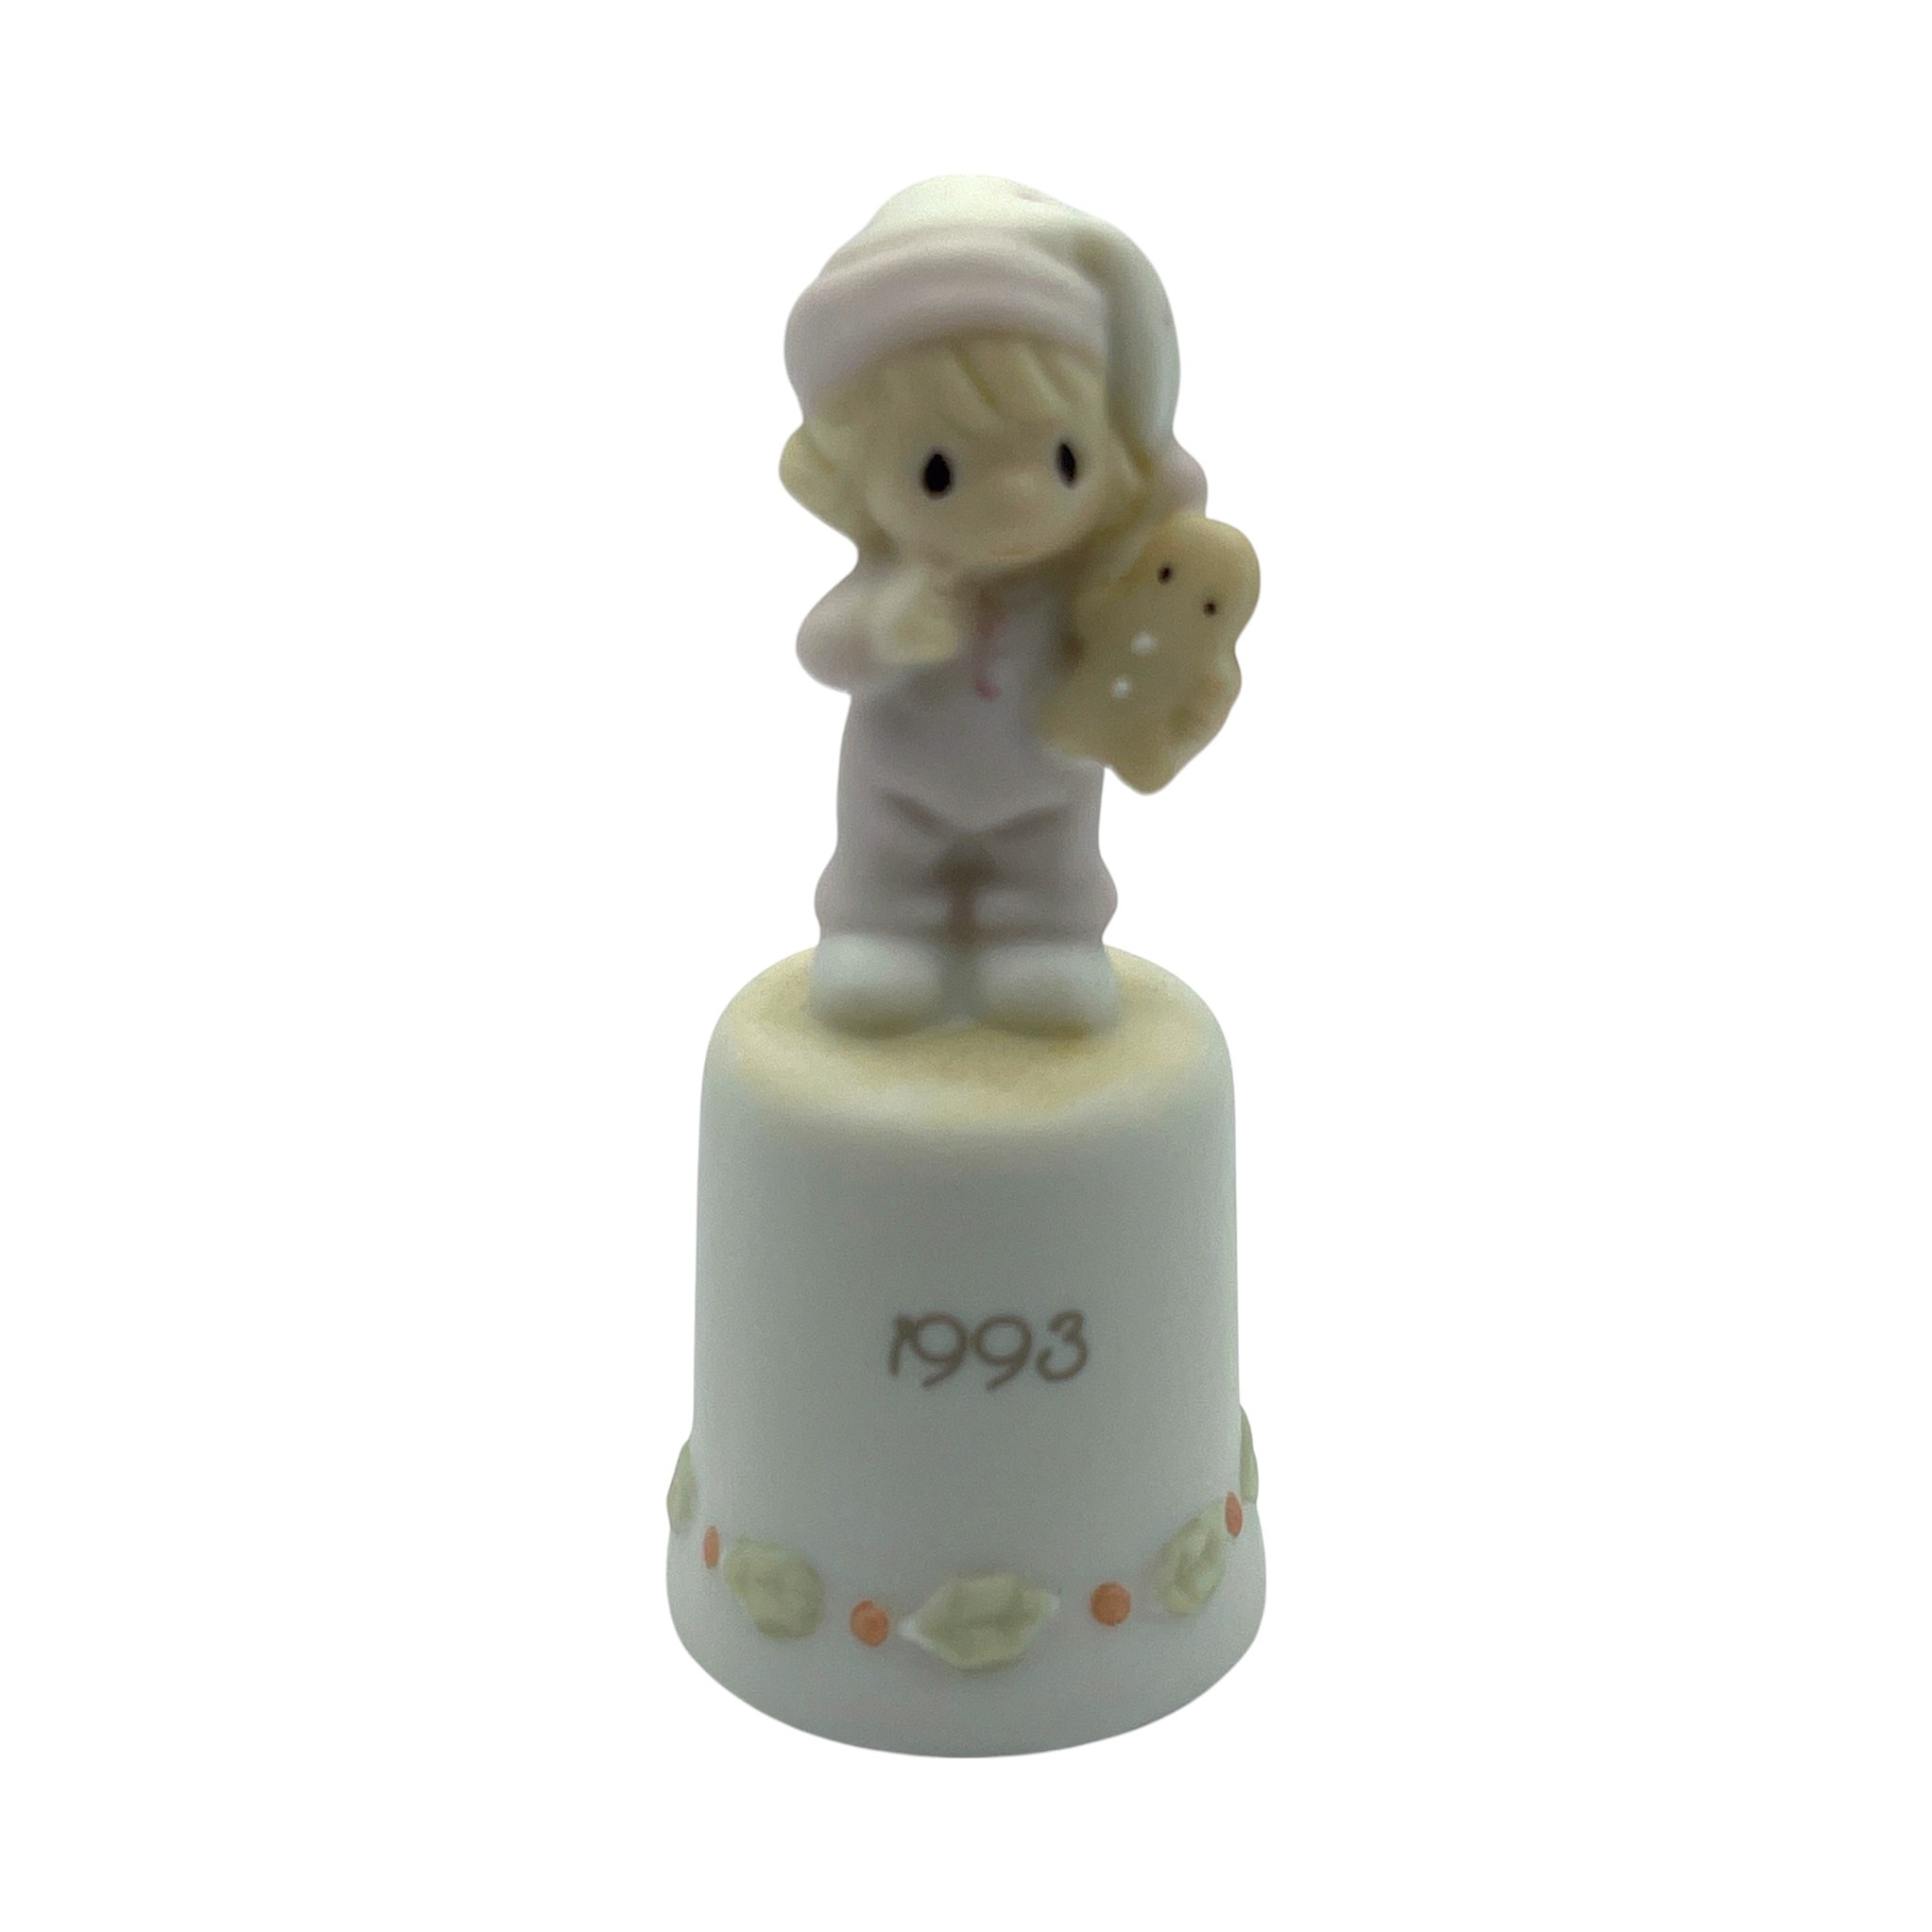
Precious Moments - Wishing You The Sweetest Christmas - Thimble - 530182 - 1993
Precious Moments - Wishing You The Sweetest Christmas - Thimble - 530182 - 1993. A girl wearing pajamas is holding a gingerbread cookie with a gift tag “For Santa”.
Brand: Enesco
Category: Home & Garden > Kitchen & Dining > Tableware > Serveware > Cake Boards